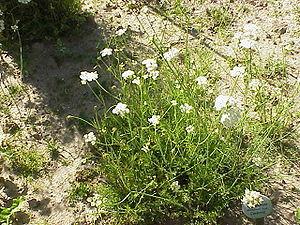
Le genre Opoponax est un genre de plantes herbacées de la famille des Apiaceae. Elle se développe en touffe sur une longue tige menant à de petites fleurs blanches ou jaunes. Cette dernière nous provient d'un arbuste poussant au Moyen-Orient et en Afrique, principalement en Somalie, en Éthiopie ou en Érythrée. L'opoponax est une plante ayant besoin d'un climat chaud pour se développer.
Cette liste de Tracheophyta de Bosnie-Herzégovine, ainsi que d’espèces introduites est un aperçu incomplet d’espèces de mousses, de fougères, de gymnospermes et d’angiospermes citées dans la littérature disponible en langues bosniaque, croate, serbe et serbo-croate. Cet aperçu n’inclue pas des espèces cultivées ni celles occasionnellement introduites.